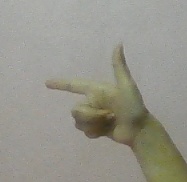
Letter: yaa